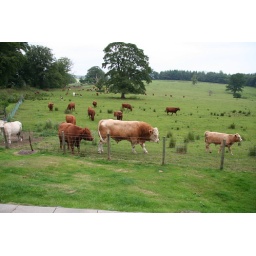
the cows in the field..the big one is the bull